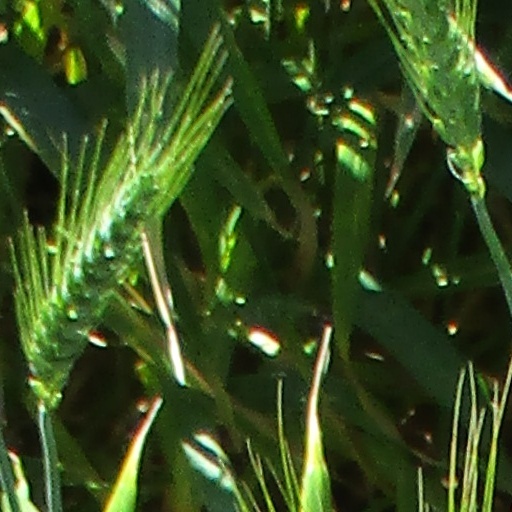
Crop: wheat